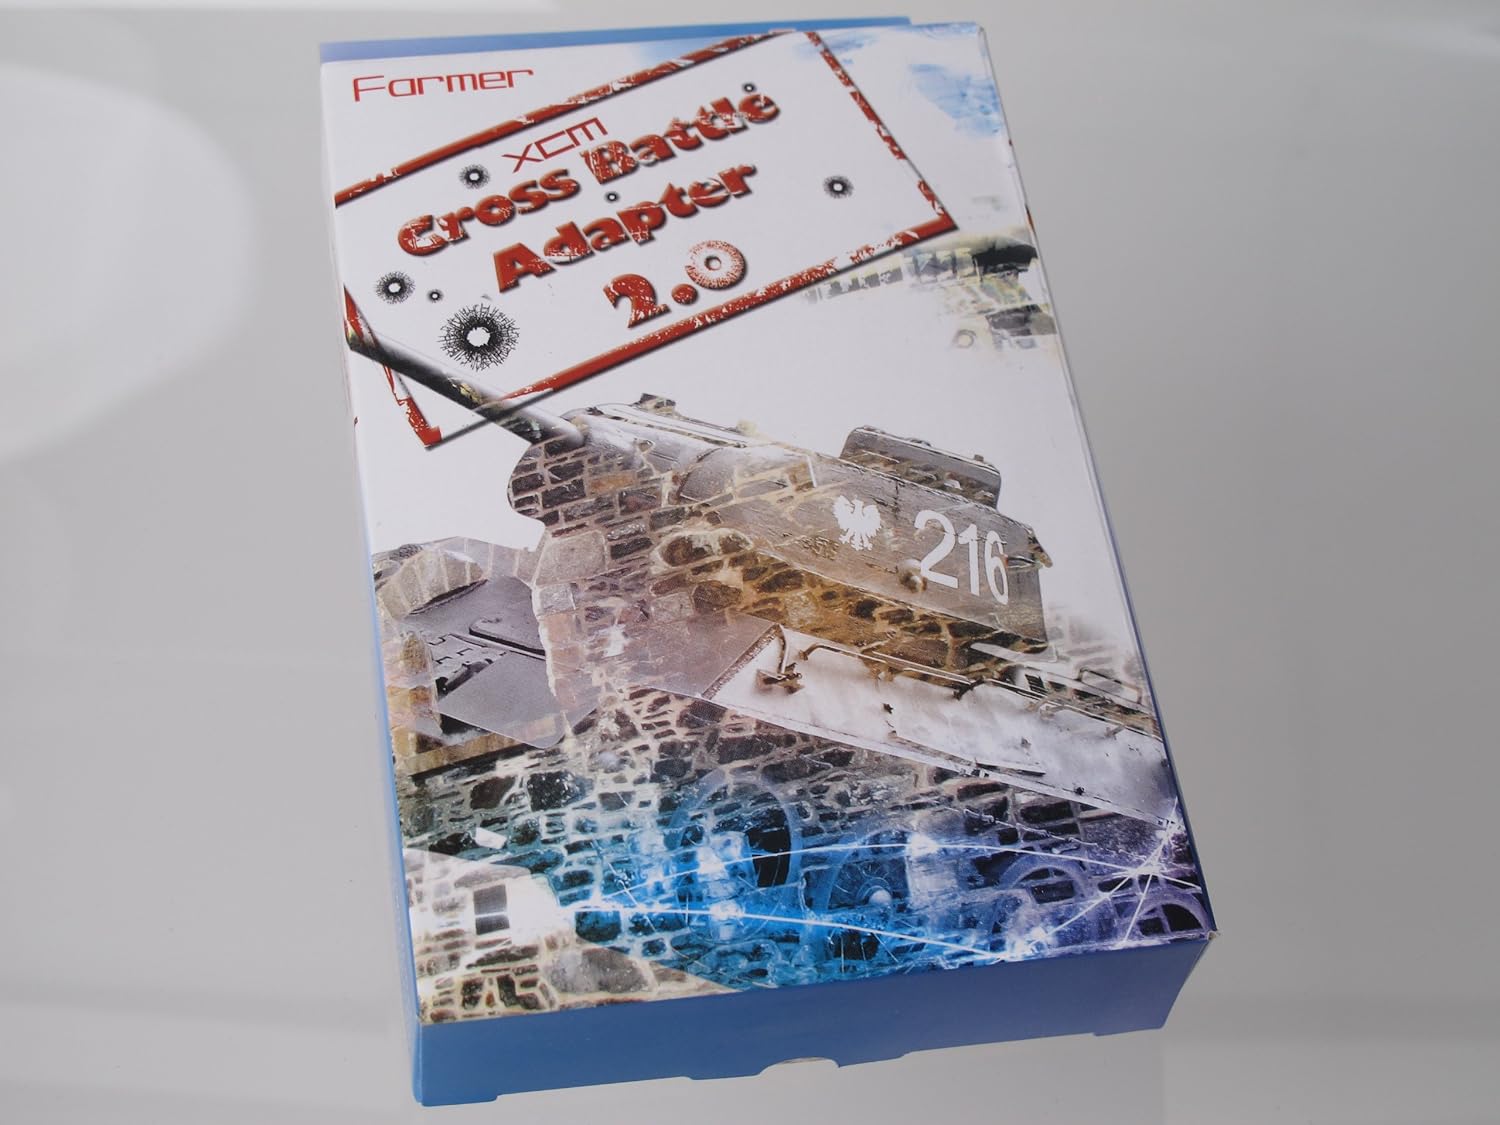
XCM Cross Battle adapter plus RUMBLE
Category: Video Games
Permet de connecter vos manettes Xbox 360 sur console PS3 et de disposer de fonctions rapid fire / rumble. Compatible PS3 toutes versions sauf Slim.
Features: Connect a wired Xbox 360 controller to your PlayStation3 console | Supports rapid fire function | New: Supports rumble | The Plus version now supports rumble and is compatible with all PS3 | This device must be used with the official 360 WIRED controller